Anitters

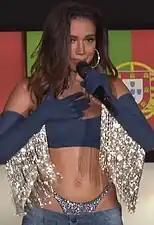
Anitta talking to her fandom during Rock in Rio 2022.

Anitters is the name of the fandom of Brazilian singer and songwriter Anitta. Known for their loyalty and willingness to defend the artist, the Anitters play a crucial role in the singer's successful career and are often referred to as the largest fandom in Brazil and one of the biggest in Latin America.